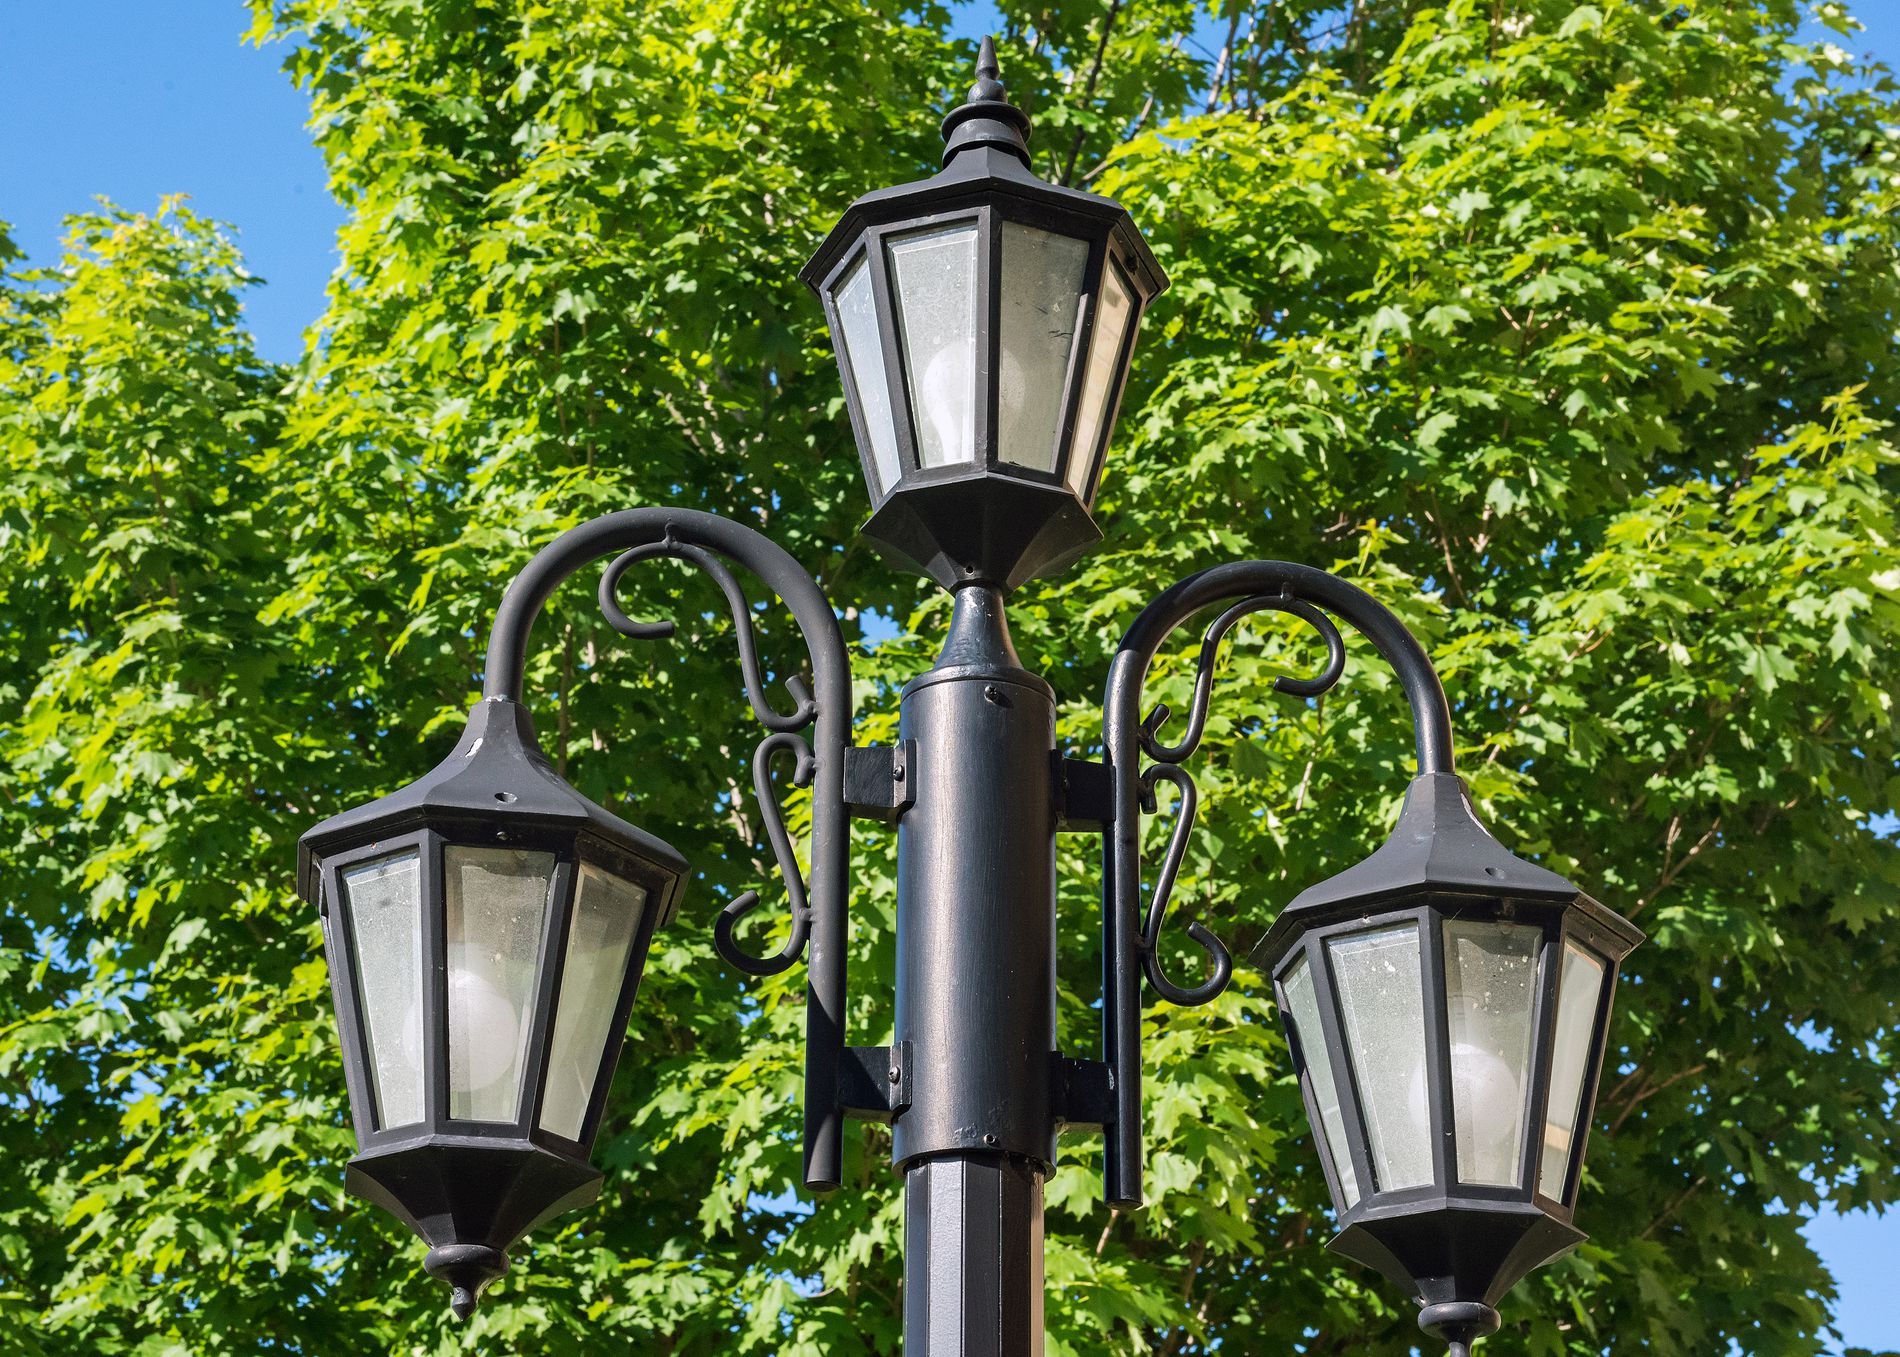
lamppost in greenery
The photo shows a black street lamppost with three lanterns. Two of the lanterns hang from curved arms on either side, while the third is at the top of the post. In the background there is a green tree with bright leaves, and the sky is clear and blue.
The lighting in the photo is natural sunlight, coming from the top left. It was probably taken around noon. The angle of the photo is slightly elevated, making it a low-angle shot. It's from below the lamppost, looking up, giving the streetlight a brighter appearance. This angle also includes the leaves and the blue sky in the background.
Labels: Lamp, Lamp Post, Lampshade, sky, tree
Camera: NIKON CORPORATION NIKON D610
Lens: 35.0-70.0 mm f/2.8, AF Zoom-Nikkor 35-70mm f/2.8D
Aperture: F16
Exposure: 1/400 sec
ISO: 1600
Focal length: 62.0 mm